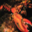
Label: lobster